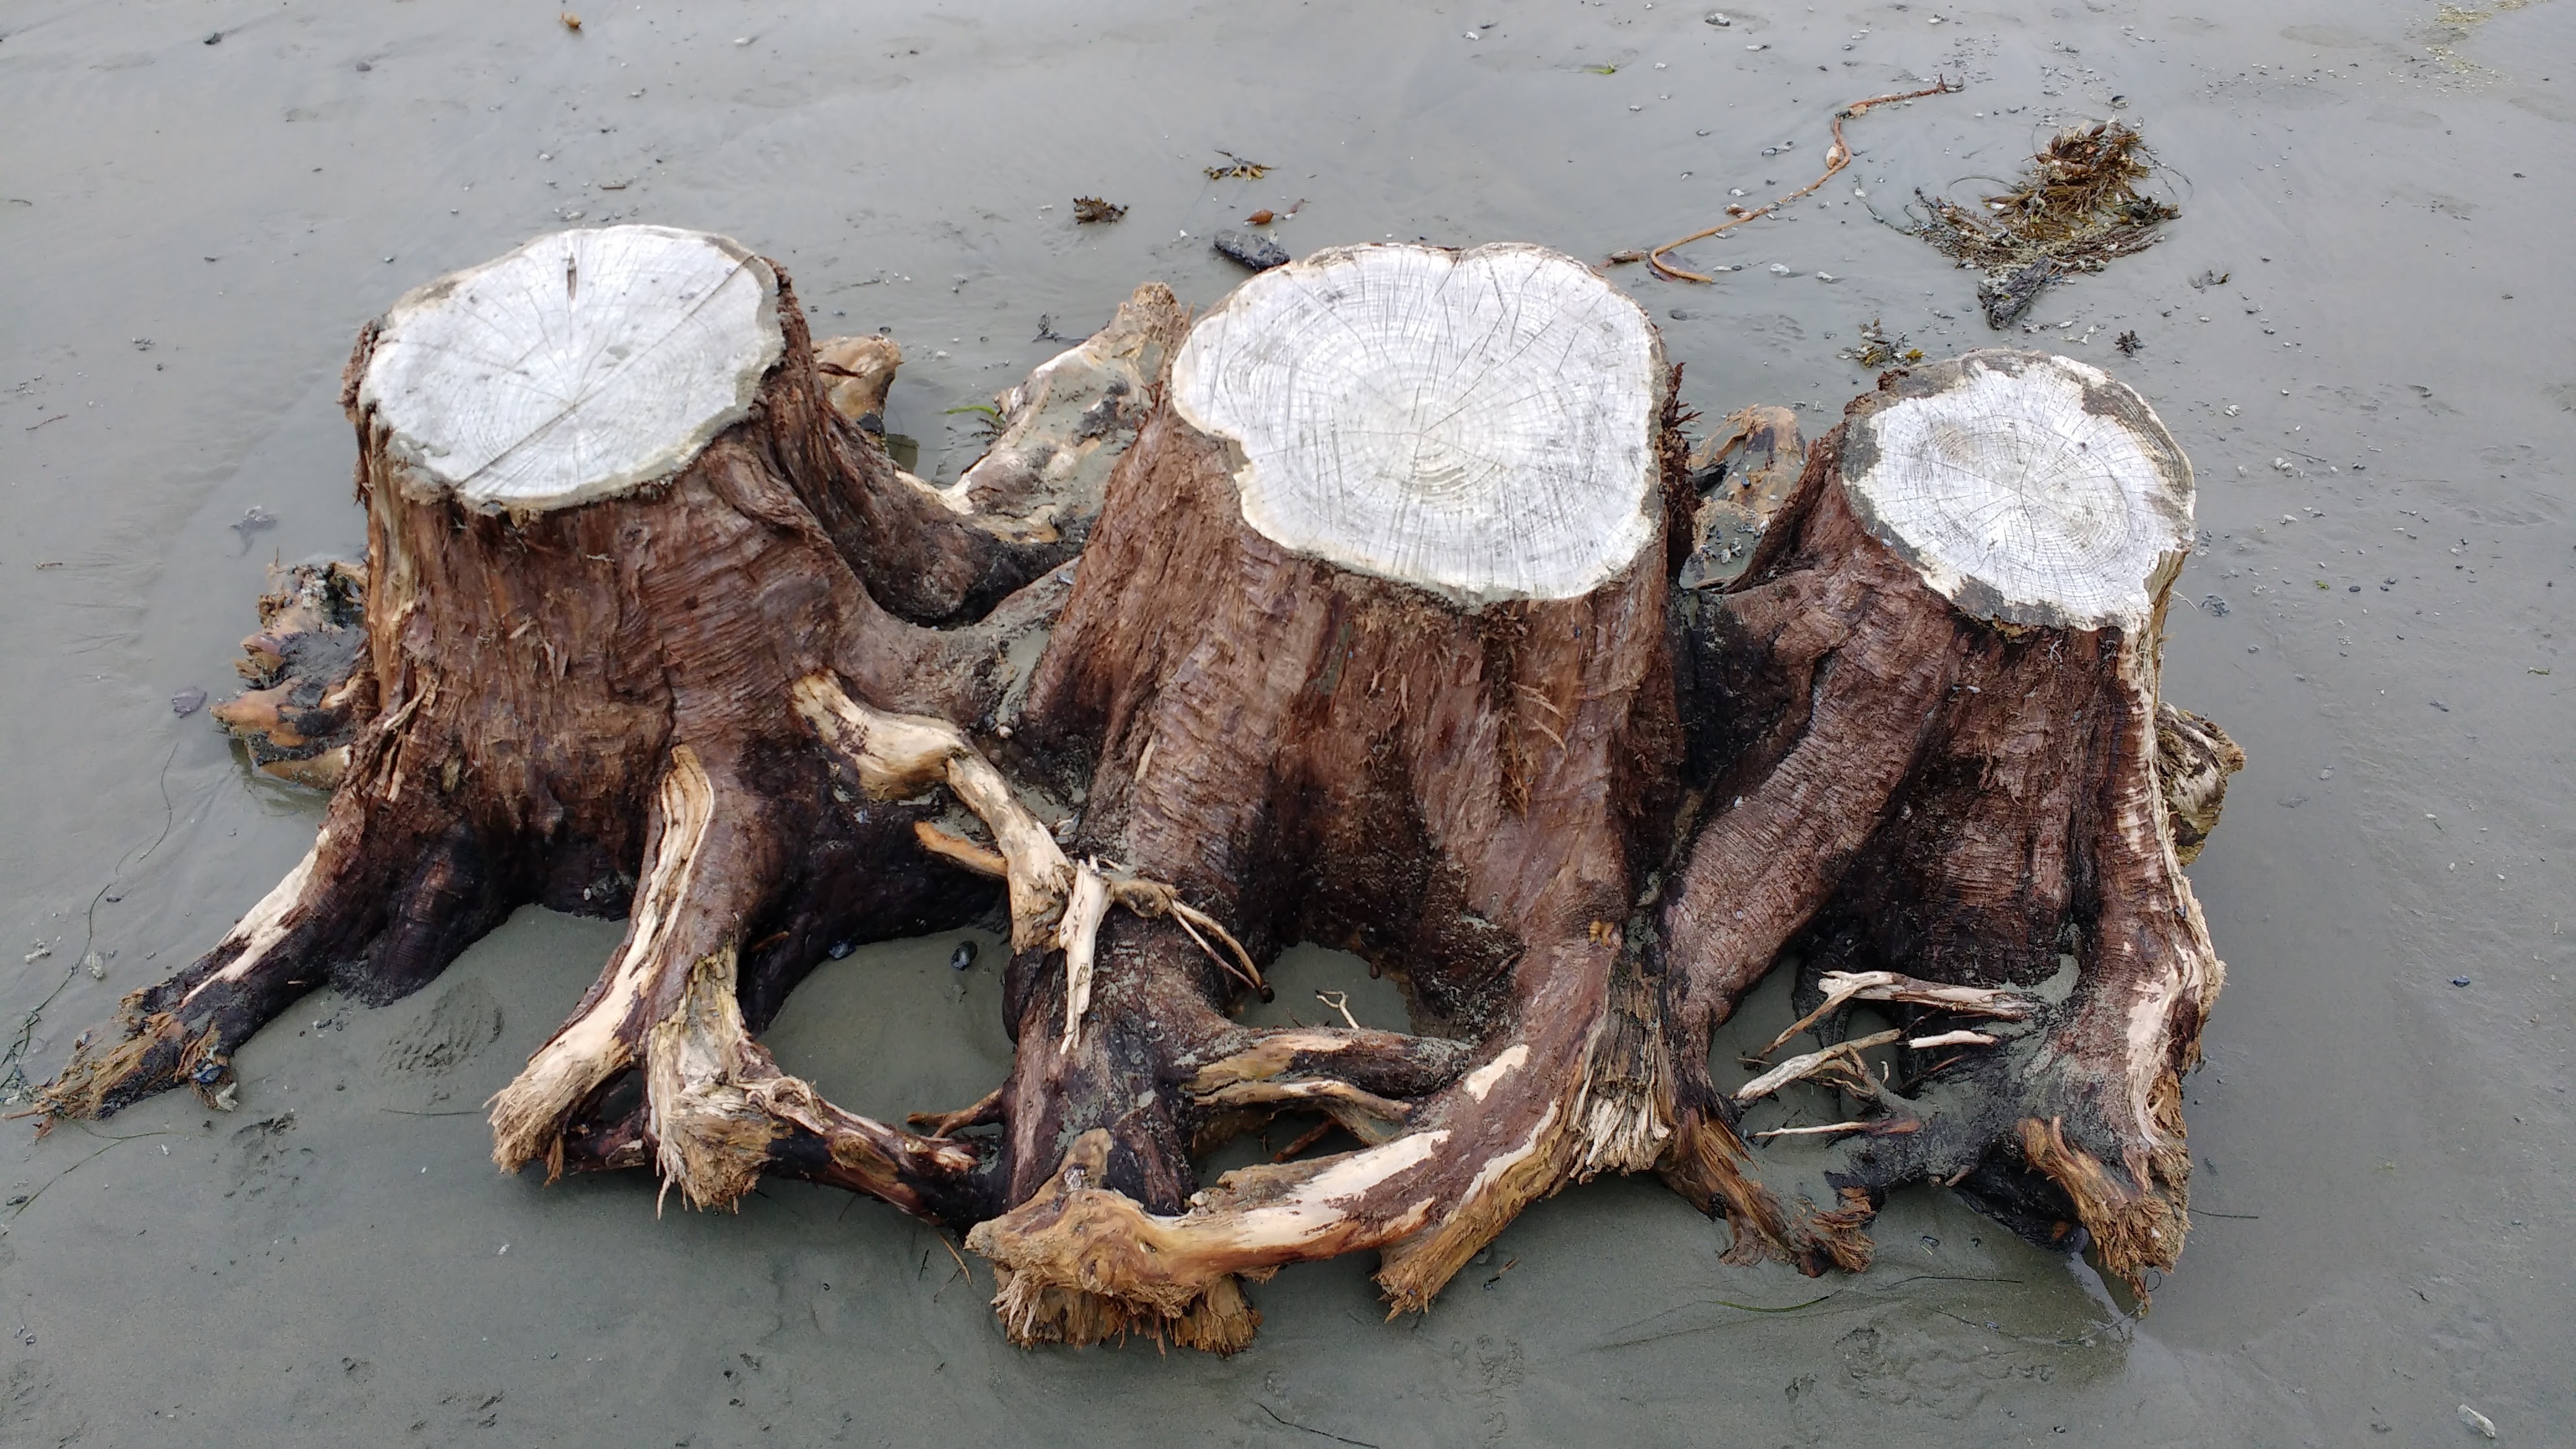
beach, driftwood, nature, sand, wood, stump, scenic, root, coconut, tree stump, pacific ocean, tofino